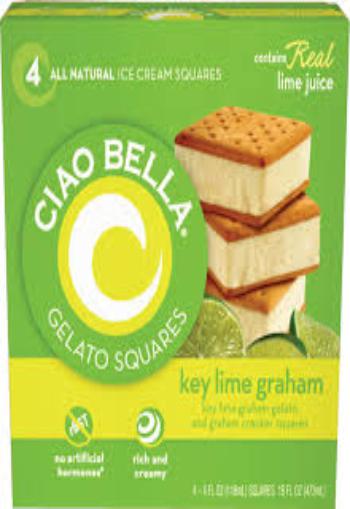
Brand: Ciao Bella Gelato Company
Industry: Food